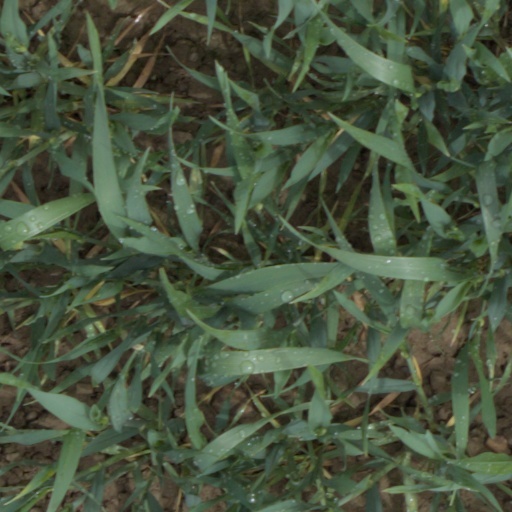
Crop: wheat